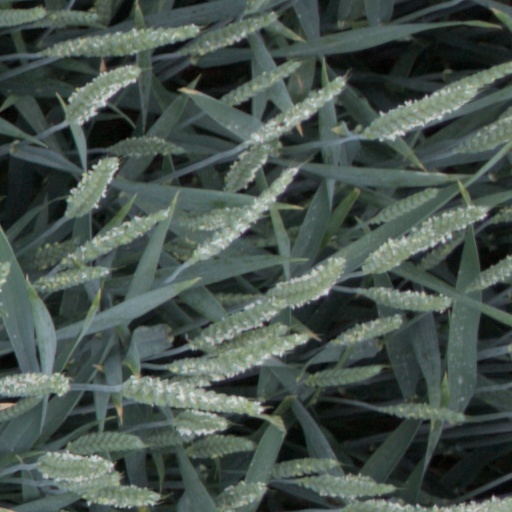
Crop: wheat